Fall of Kabul (2021)

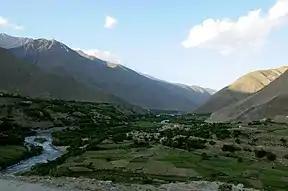
The Panjshir Valley

Multiple commentators and public figures described the fall of Kabul and of the Islamic republic as a significant disaster and a failure for NATO. German politician Armin Laschet, minister-president of North Rhine-Westphalia and successor to Angela Merkel as CDU/CSU leader, stated that it was "the biggest debacle that NATO has suffered since its creation and it's a change of era that we are confronted with". British parliamentary Foreign Affairs Select Committee chairman Tom Tugendhat stated that the collapse was "the biggest single policy disaster since Suez". Journalist Nick Turse argued that "without a true reevaluation this time around, the US risks falling into well-worn patterns that may, one day, make the military debacles in Southeast and Southwest Asia look terribly small".